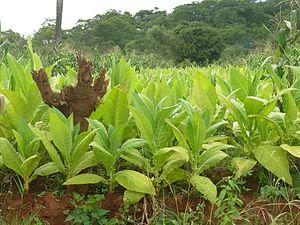
Le Nyassaland est un protectorat britannique d'Afrique, institué en 1907 à la suite du Protectorat britannique d'Afrique centrale. Entre 1953 et 1963, le Nyassaland fait partie de la Fédération de Rhodésie et du Nyassaland. Après la dissolution de la fédération, le Nyassaland obtient son indépendance du Royaume-Uni le 6 juillet 1964 et devient le Malawi.